Himalayan rabbit

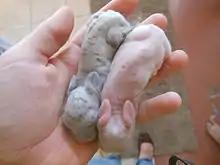
The rabbit on the left fell out of the nest and was at about . The one on the right was in its nest at about .

The Himalayan rabbit is well known for its markings, which are similar to the Himalayan cats'. They have dark ear, front feet (socks), hind feet (boots), a dark Scut, and a dark spot on nose. The markings change with age and environment. Cold weather may darken markings, enlarge markings, and also add markings (called Smut) around the eyes, genitals (vent smut), or other white parts of the body. Eye and genital markings are not a disqualification because Smut is not on the usable portion of the pelt. If the Smut spreads onto the usable portion of the pelt, such as the belly or on the pin bones, it is a disqualification. Warmer weather may lighten markings, shrink markings, and cause white hairs in markings (known as "frosting"). In extremely warm weather, a Himalayan may even develop light or white toenails. For toenails to noticeably change, the rabbit would be greatly suffering due to the high heat intolerance of the breed.